Casabella

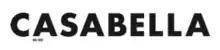
Casabella Mondadori Logo

Casabella is a monthly Italian architectural and product design magazine with a focus on modern, radical design and architecture. It includes interviews with the world's most prominent architects.